Paleogeography of the India–Asia collision system

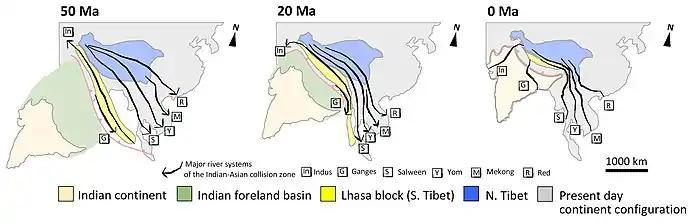
Evolution of major drainage systems of the Indian-Asian collision zone, modified after Brookfield (1998). Base map modified after Royden et al. (2008), showing the change in continental block configuration through time.

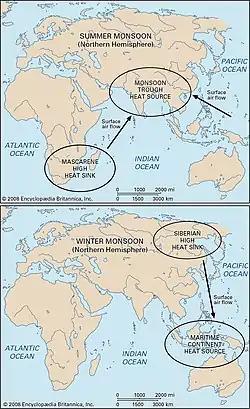

The South Asian monsoon system primarily affects the continents of South Asia and their surrounding water bodies. In this particular system, summer monsoon blows as onshore northeasterly while winter monsoon blows as offshore westerly. The driving force of monsoon systems is the pressure difference between landmasses and waterbodies. This is most commonly a result of differential heating of land and sea due to specific heat capacity difference. However, in the case of the South Asia monsoon system, the huge pressure gradient force is induced by the Himalayas and Tibetan Plateau. The Himalaya orogenic belt the highest elevated mountain range on Earth. In summer, air mass across the South Asia is heated up in general. On the contrary, airmass above the Himalayas and Tibet experiences adiabatic cooling and sinks rapidly, forming an intense high pressure cell. This cell is therefore capable of facilitating landward airflow towards itself, thus sustaining the onshore summer monsoon.